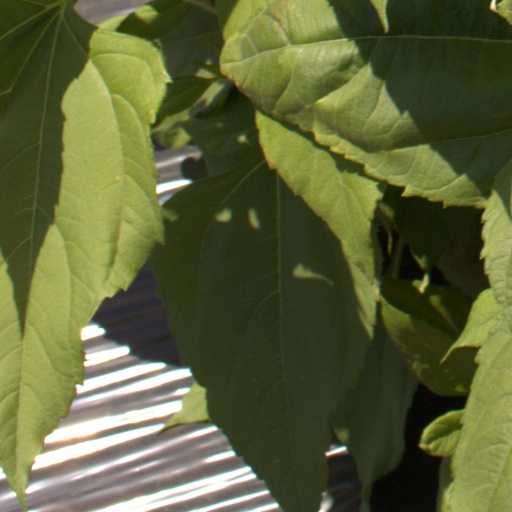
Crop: Jerusalem artichoke